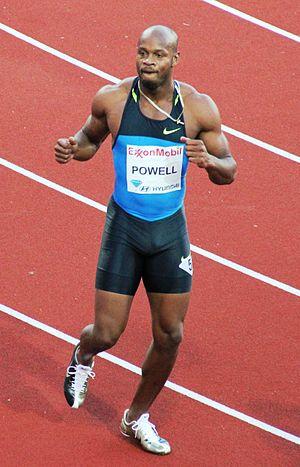
Les records du monde du 100 mètres sont actuellement détenus par le Jamaïcain Usain Bolt avec le temps de 9 s 58, établi le 16 août 2009 en finale des championnats du monde, à Berlin en Allemagne, et par l'Américaine Florence Griffith-Joyner, créditée de 10 s 49 le 16 juillet 1988 lors des quarts de finale des sélections olympiques américaines d'Indianapolis, aux États-Unis.